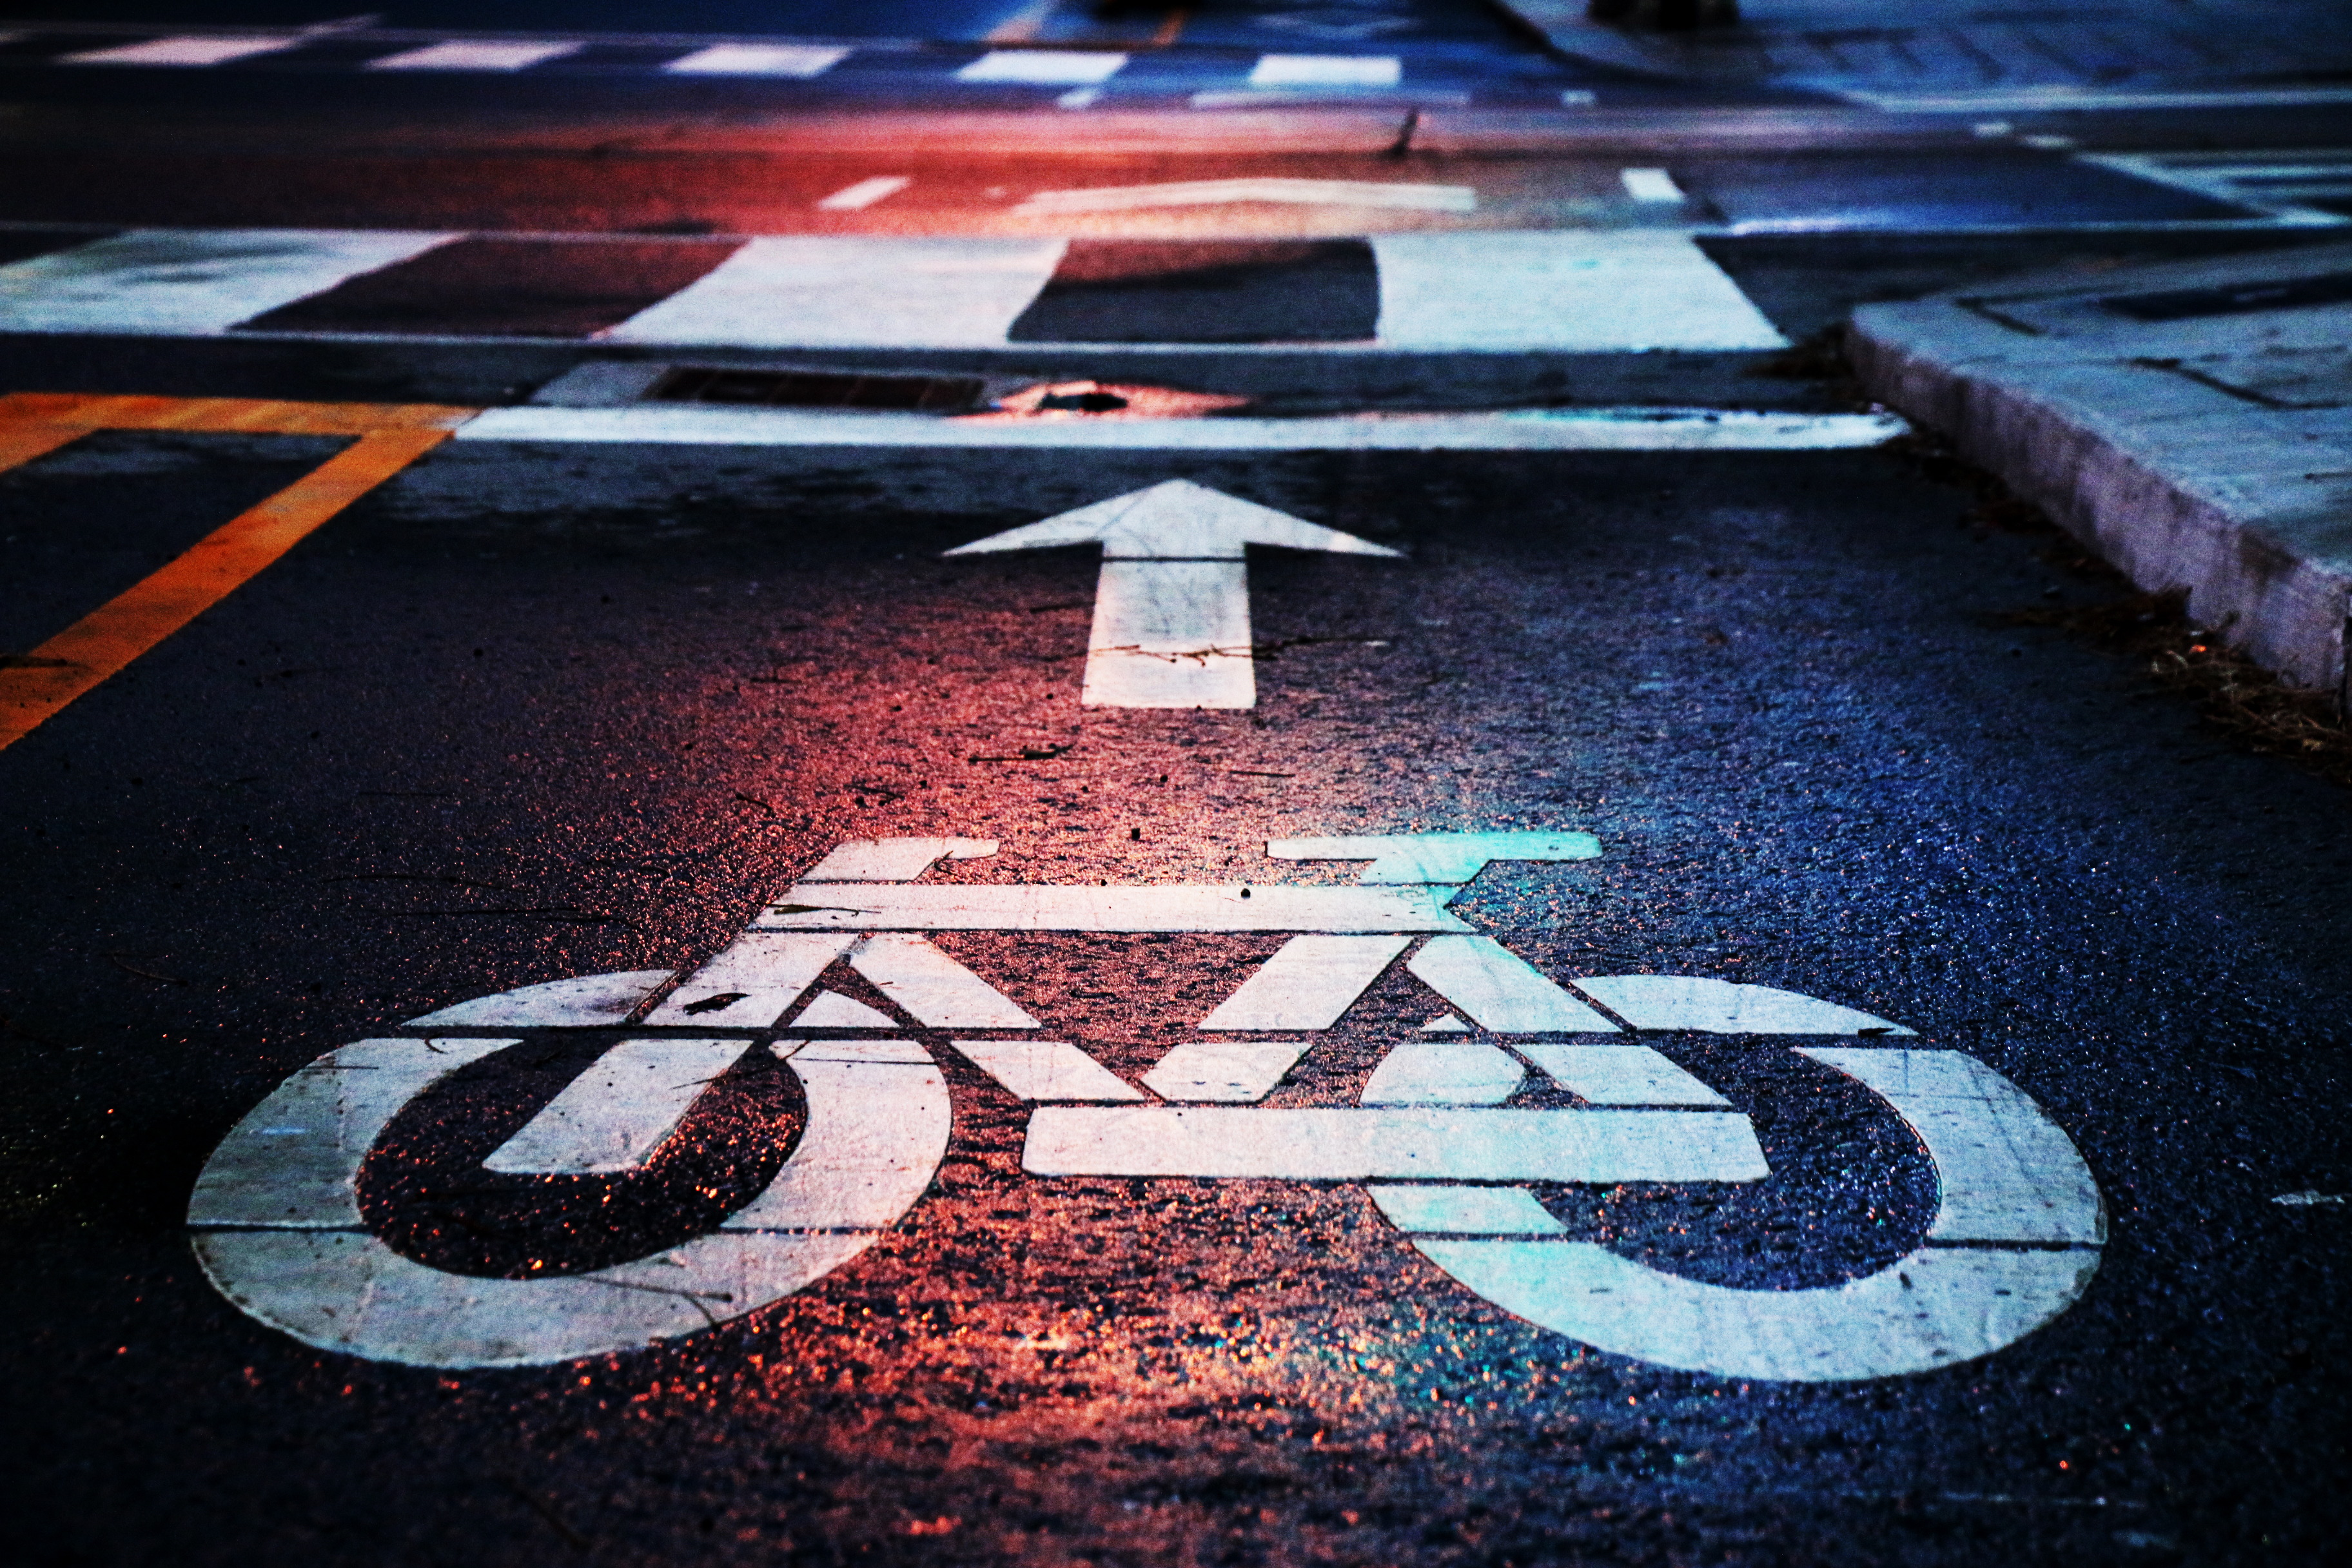
street, floor, number, bike, reflection, red, color, blue, street light, crosswalk, circle, art, shape, flooring, bike lane, road surface